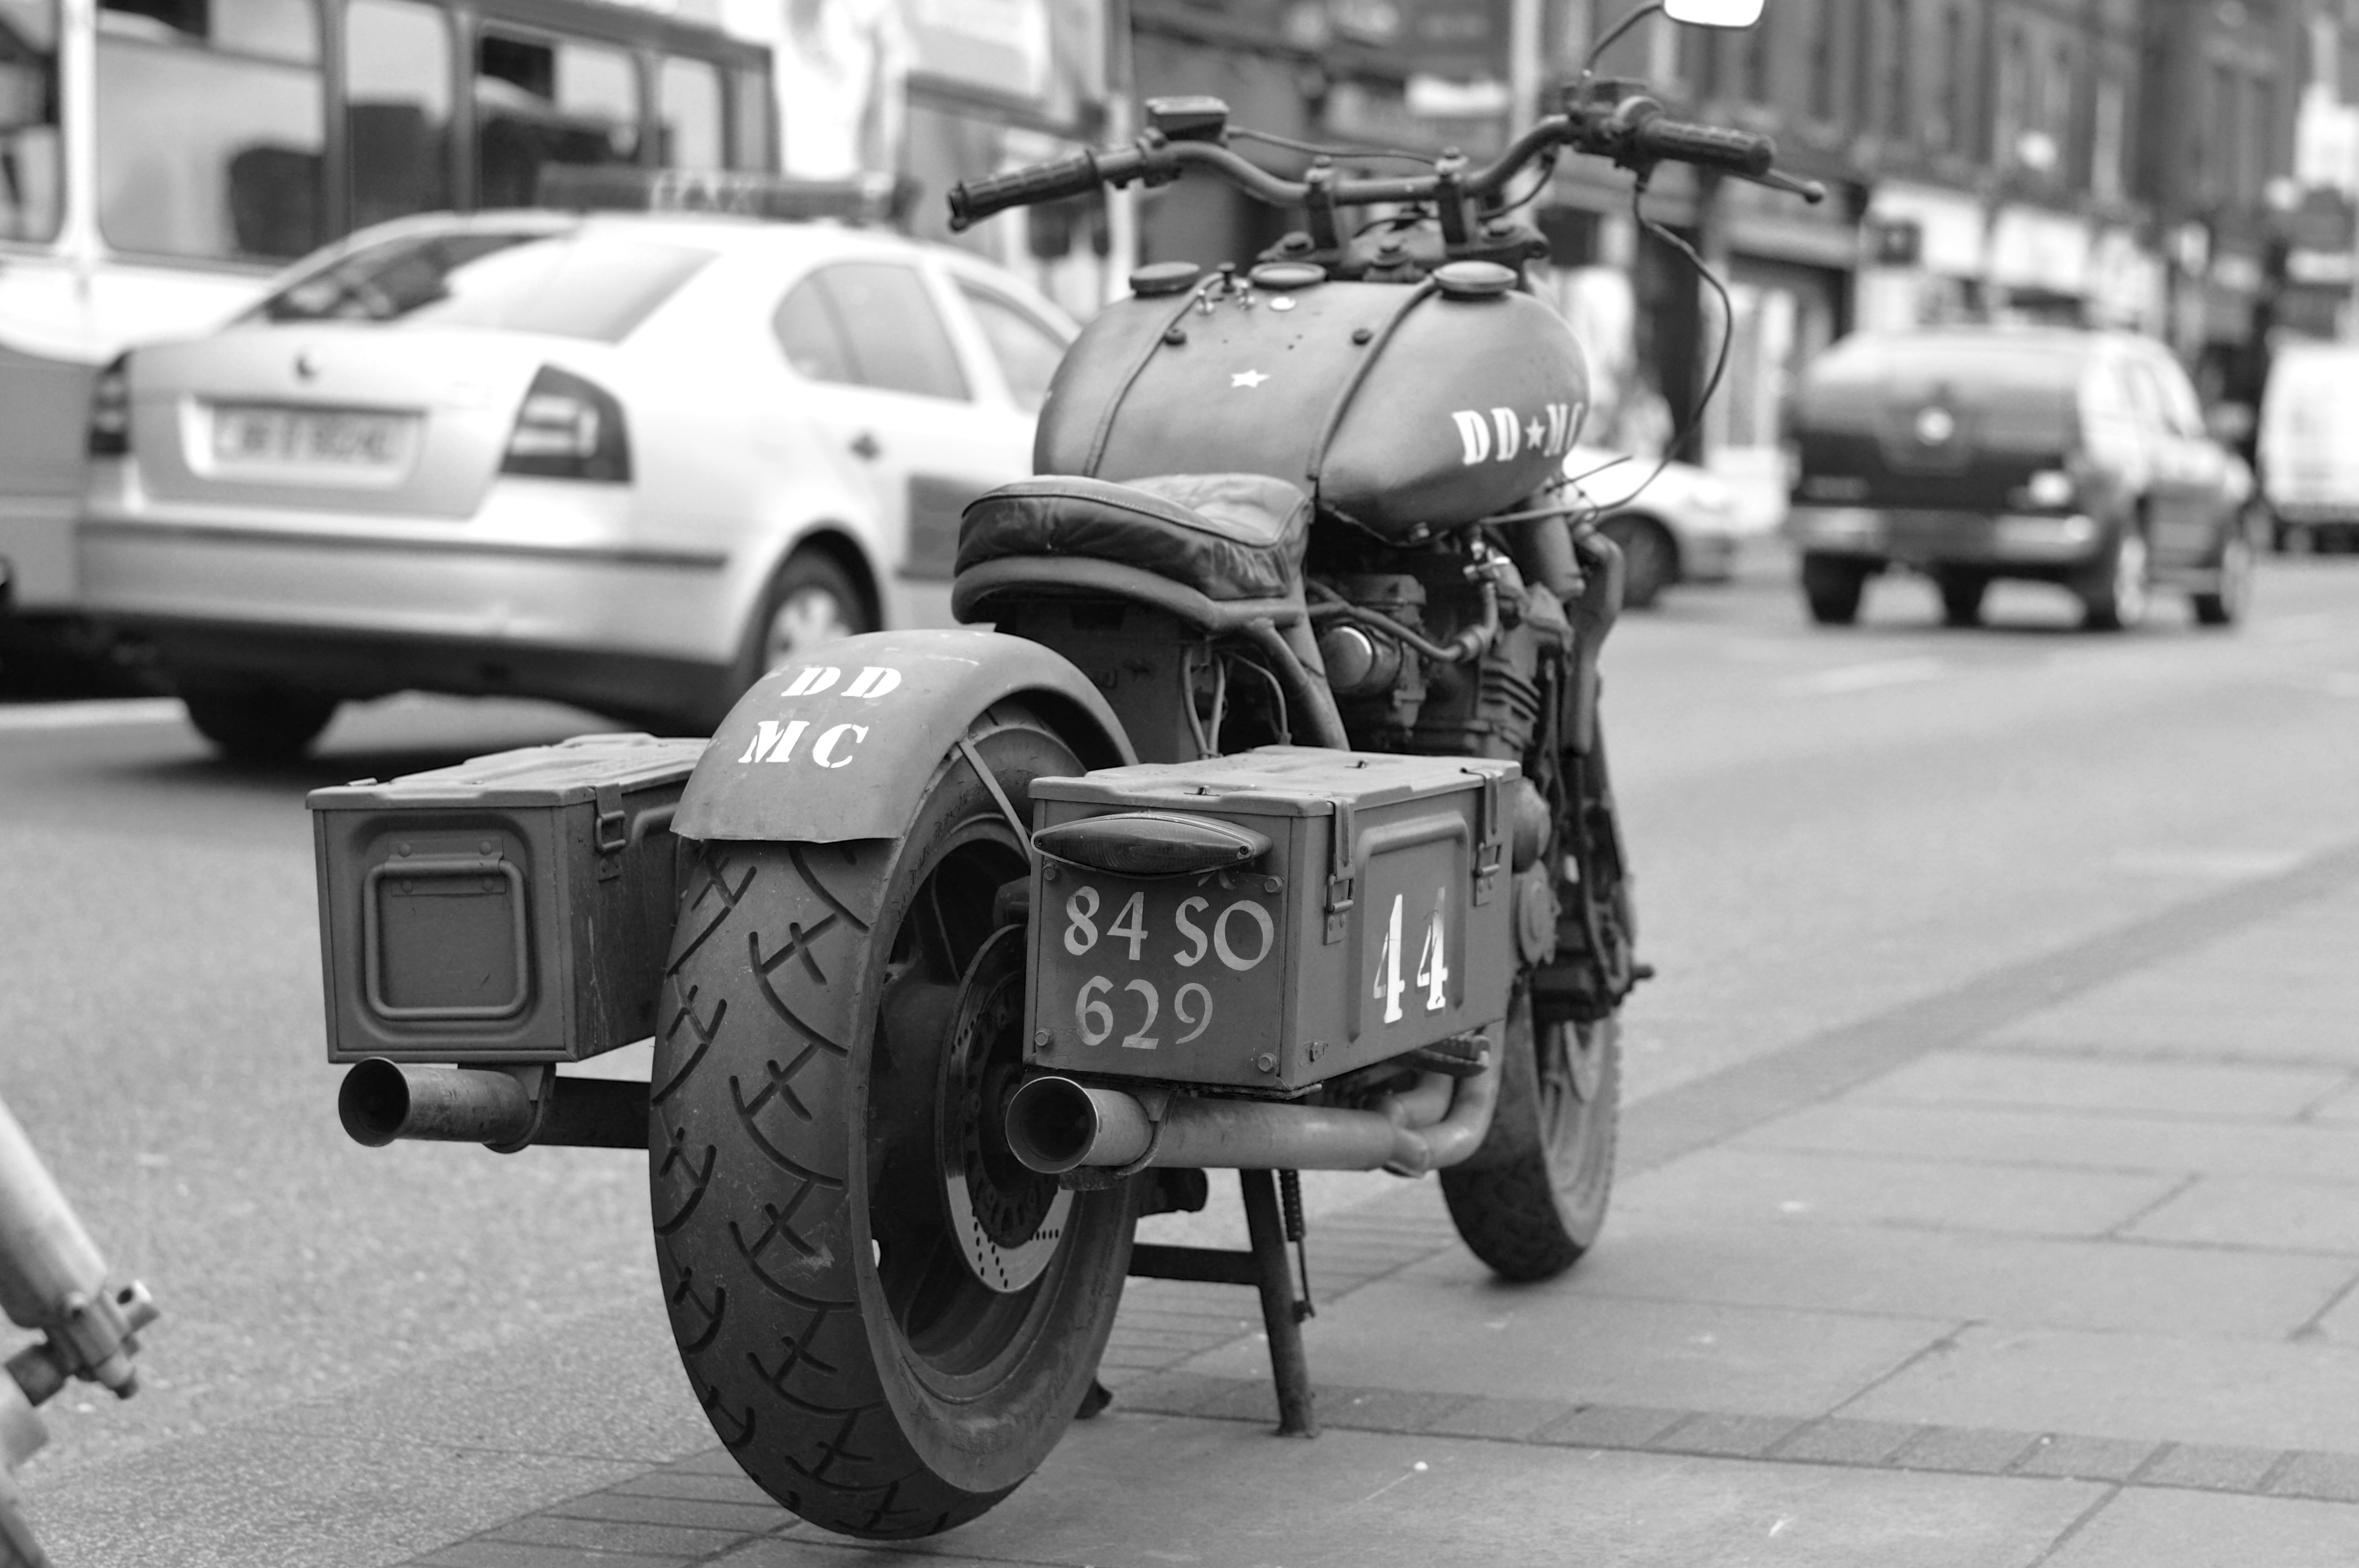
black and white, car, vehicle, motorcycle, monochrome, land vehicle, monochrome photography, mode of transport, automobile make